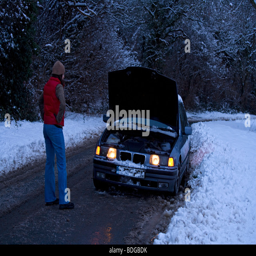
women on her own broken down in the snow , stranded trying to get it fixed